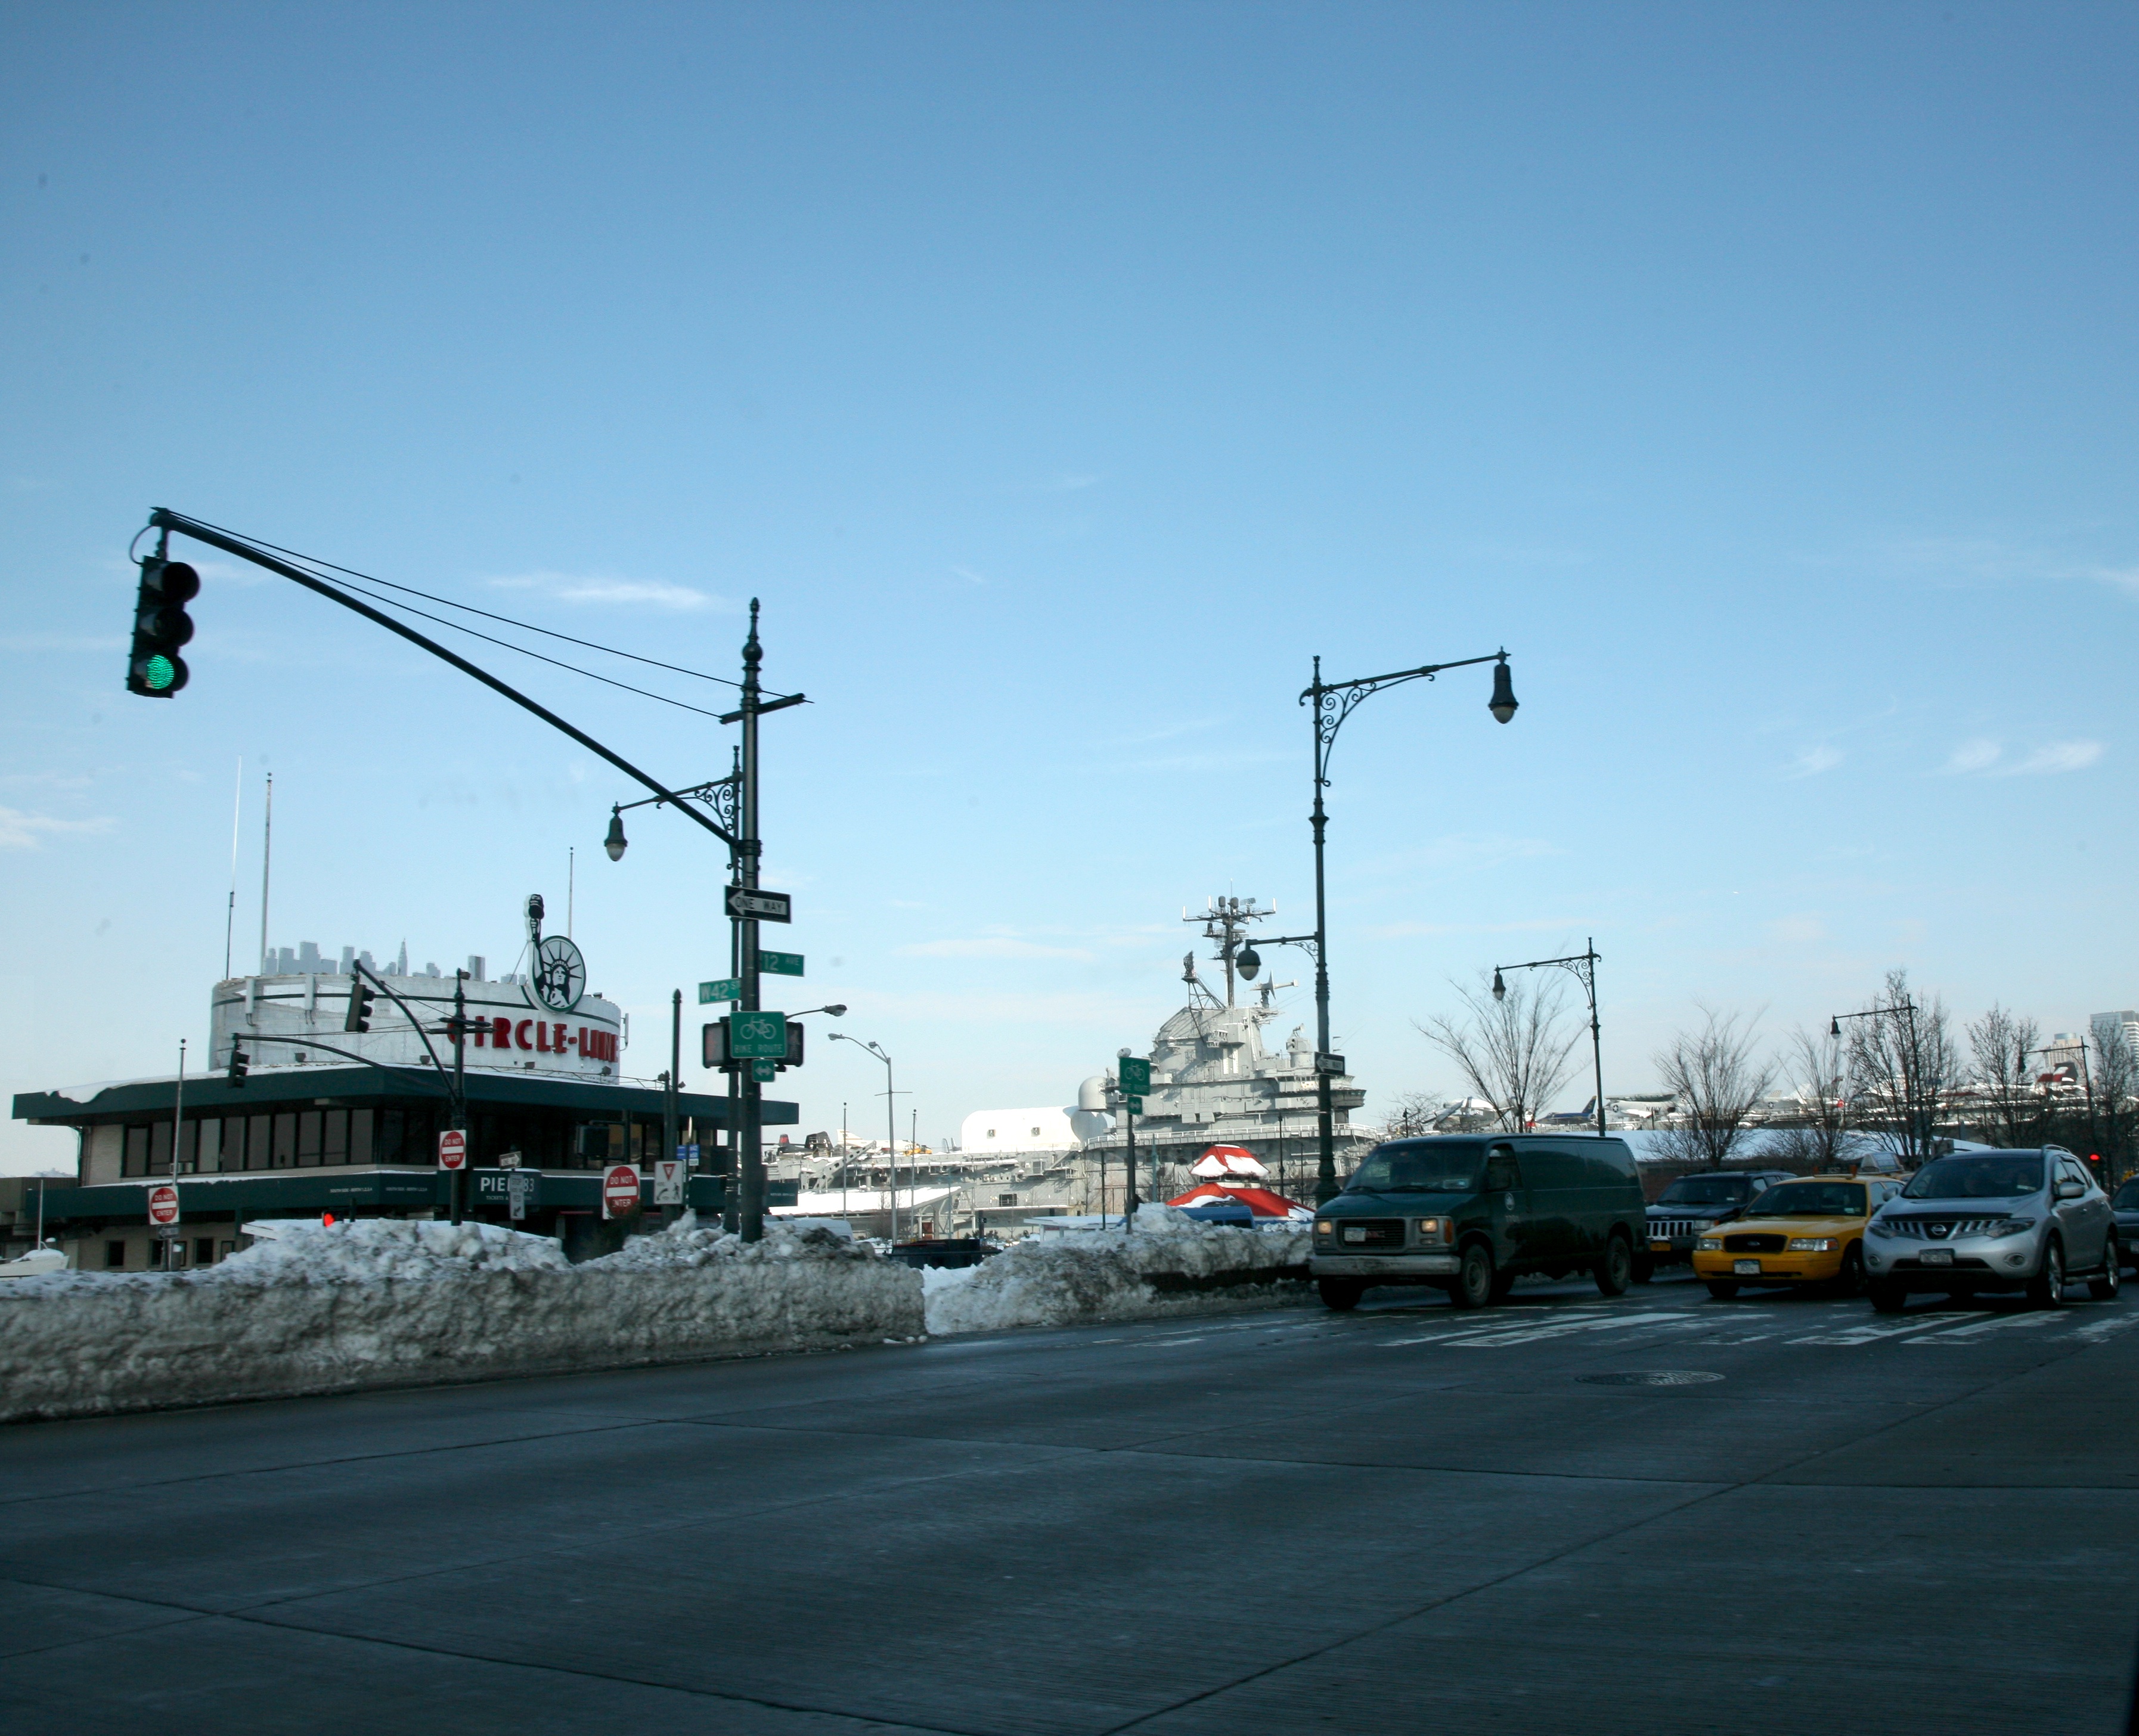
highway, manhattan, transport, vehicle, port, newyork, infrastructure, newyorkcity, aircraftcarrier, intrepid, hellskitchen, circlelinetour, porteavions